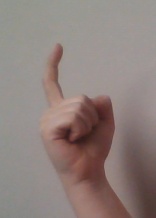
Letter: ra